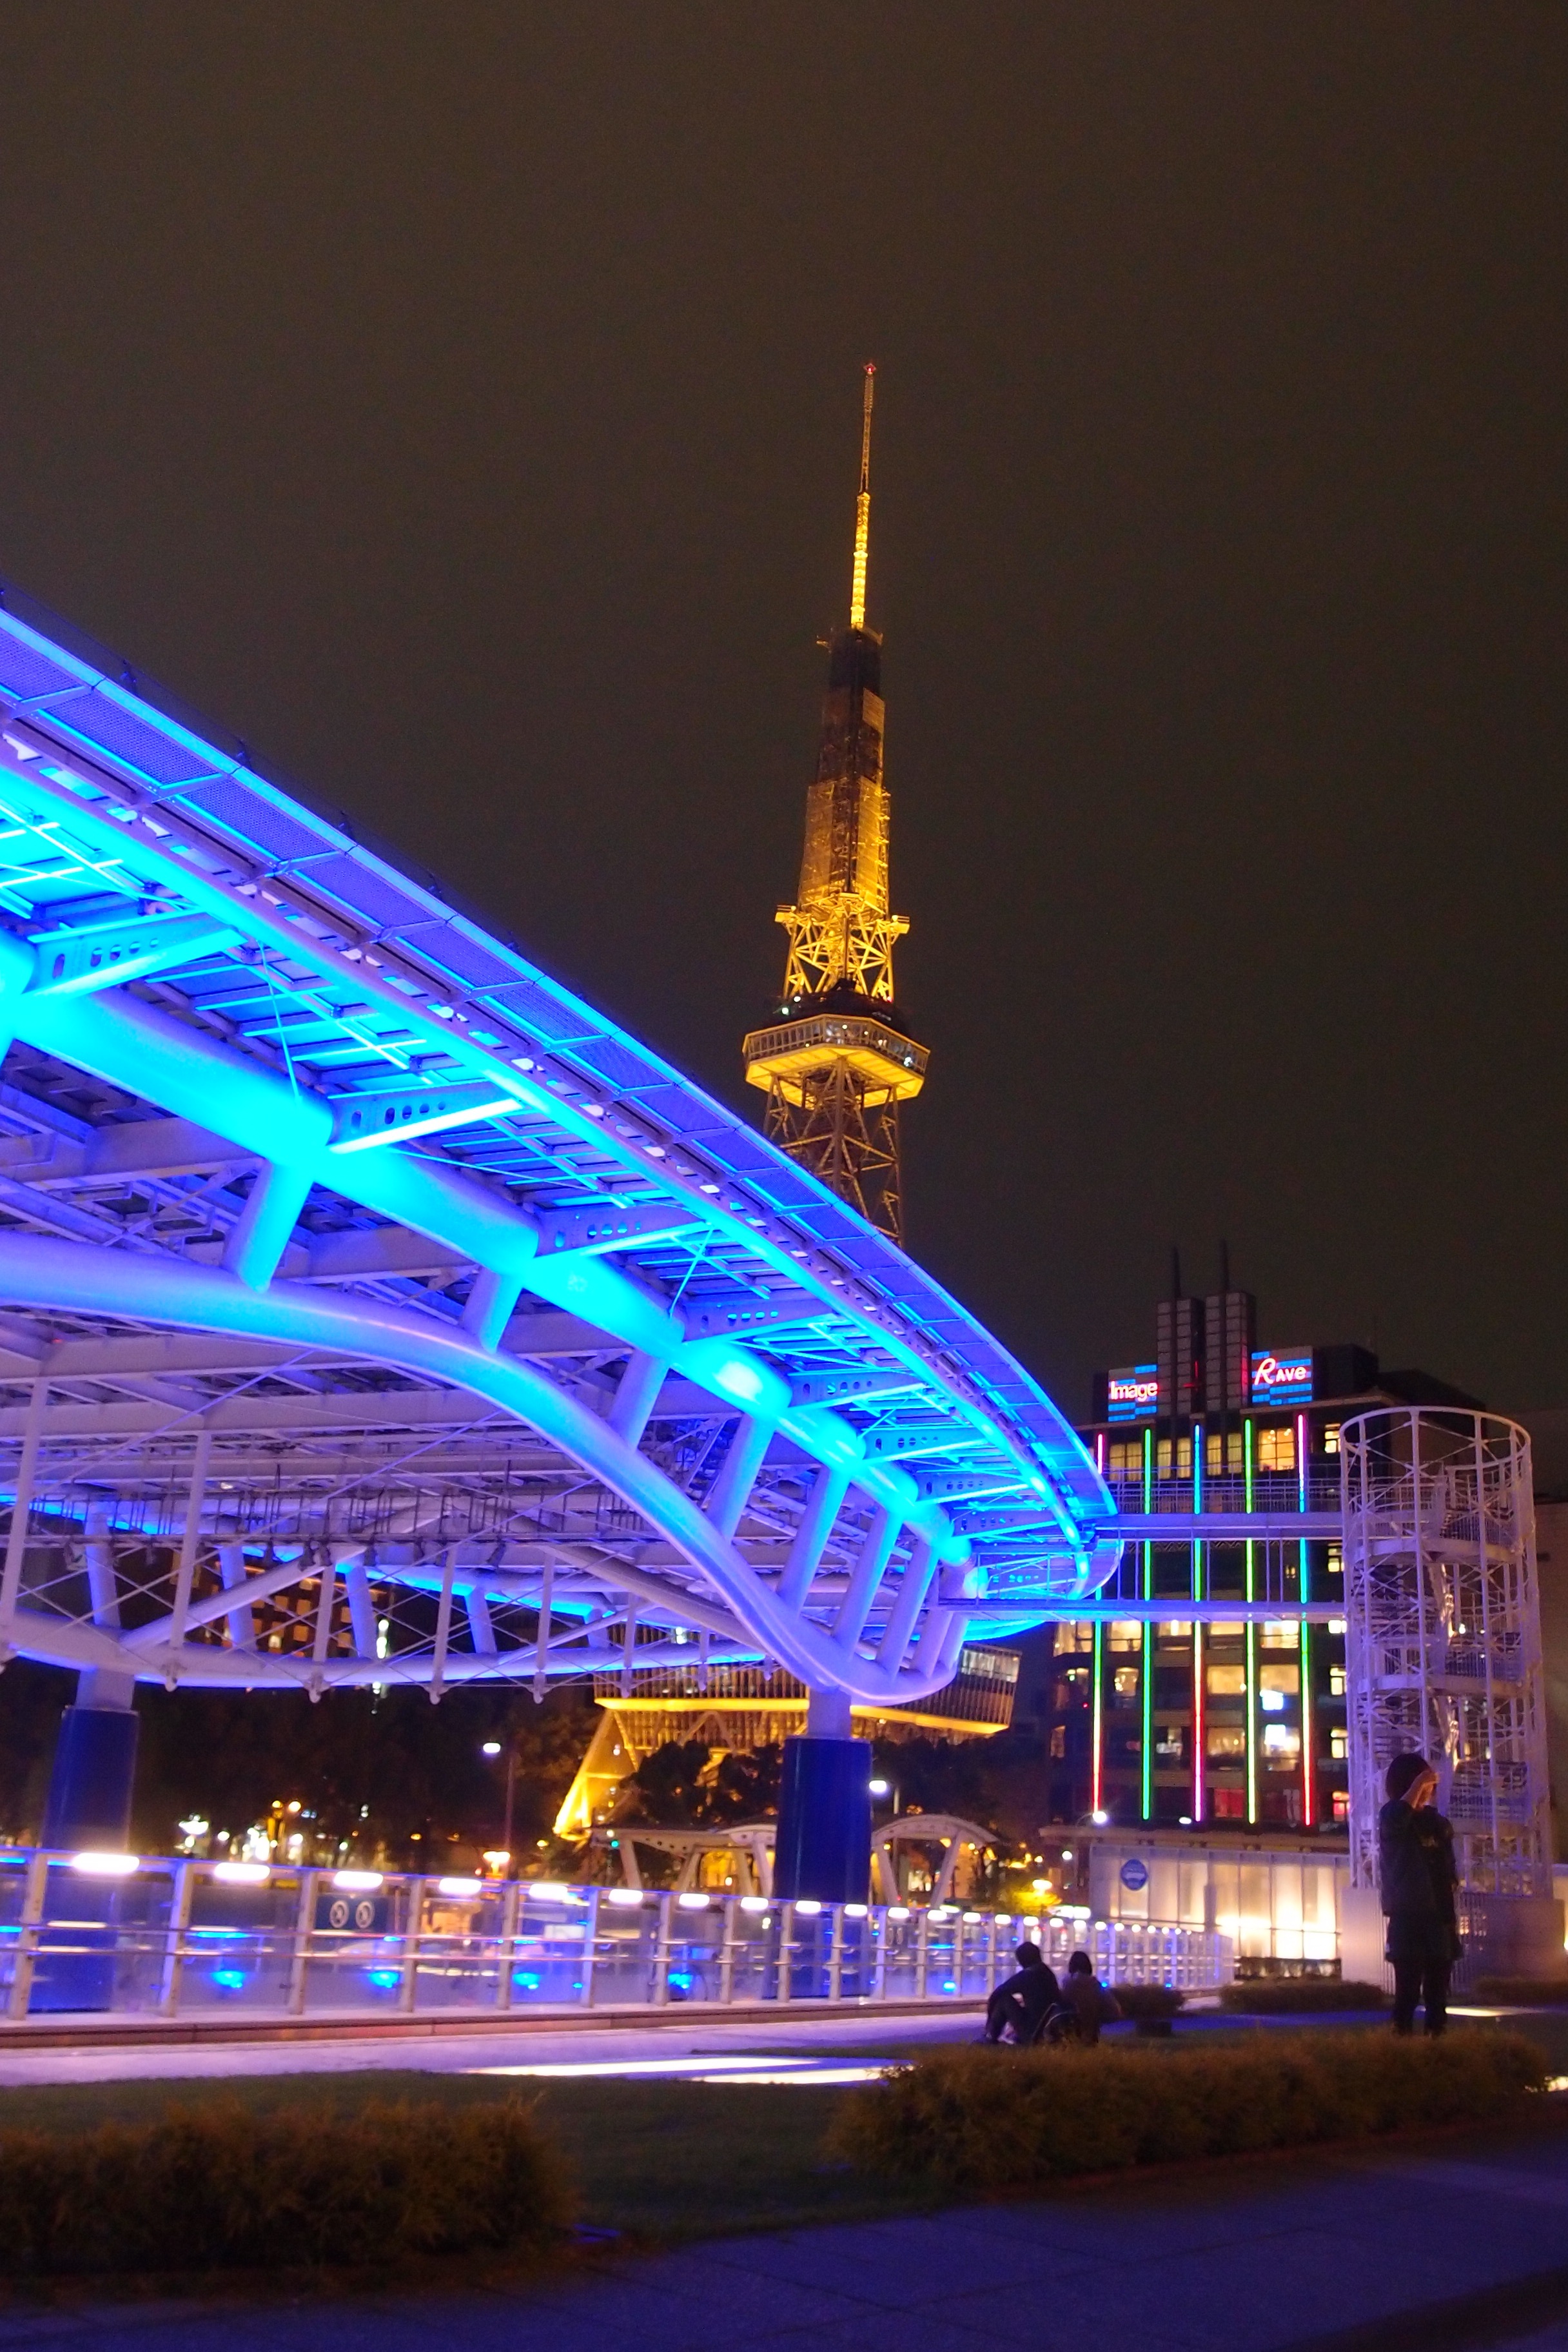
light, bridge, skyline, night, city, skyscraper, cityscape, downtown, dusk, evening, reflection, landmark, japan, lighting, lights, late, night view, metropolis, nagoya, human settlement, metropolitan area